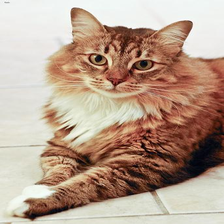
Species: cat
Breed: Maine Coon